Line 1 (Beijing Subway)

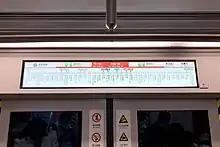
Route display reserved for through service from Pingguo Yuan to Universal Resort

In 2010, a CPPCC member Chen Dingwang, proposed that services on Line 1 and the Batong line should directly link, with through operations, reducing travel times and removing the unnecessary forced transfers at or . However, the Beijing Subway responded that Line 1's and Batong's signal systems are completely different, so through-operation will be more difficult to achieve, from an engineering standpoint. As of 2016, preliminary design and feasibility studies are underway to allow for through operations between Line 1 and Batong. On June 12, 2020, the project of the through operation of Line 1 and Batong line was approved by Beijing Development and Reform Commission. Through operation with the Batong line started on 29 August 2021.